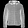
Label: Coat